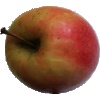
Label: apple_pink_lady